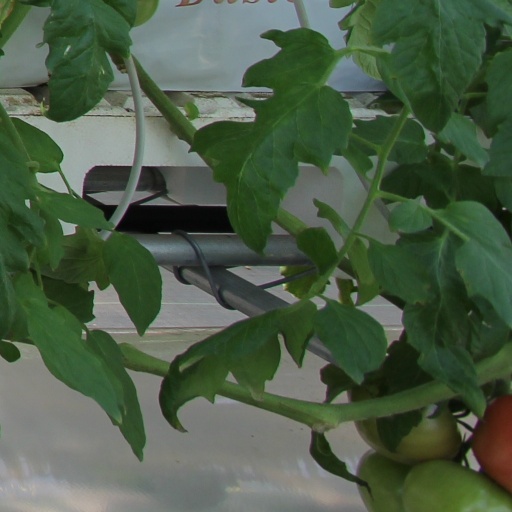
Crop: tomato